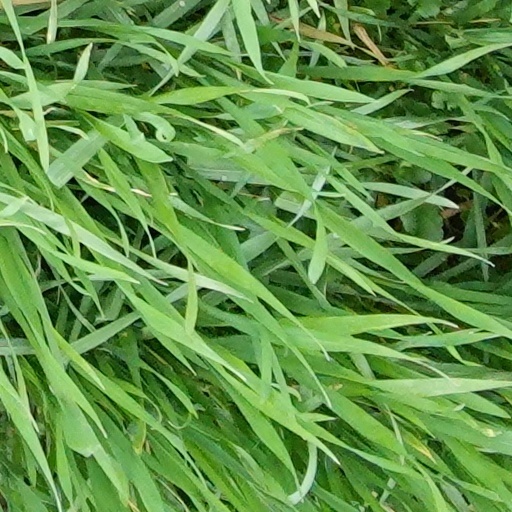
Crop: wheat